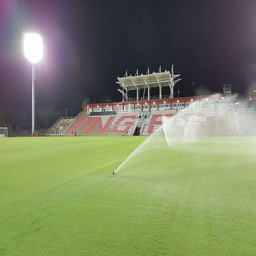
next to person , will become the new home of football .